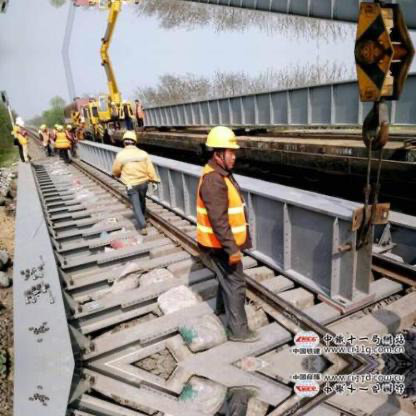
Objects in the image:
label: helmet
label: helmet